Sonic Frontiers

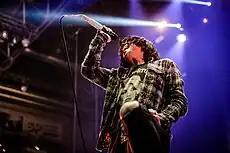
Sleeping with Sirens vocalist Kellin Quinn features in four songs on the soundtrack.

Tomoya Ohtani was the lead composer and sound director for "Frontiers". In accordance with the tone, the "Frontiers" soundtrack is less upbeat and is "focused more on helping to create a mysterious feeling surrounding the islands". Ohtani composed the main theme, "I'm Here", with vocals and lyrics by Merry Kirk-Holmes of To Octavia. The song plays during the battle against Supreme, with the vocal track playing in its second phase. Sleeping with Sirens vocalist Kellin Quinn appears on the prior Titan battle themes: "Undefeatable" (Giganto), "Break Through It All" (Wyvern), "Find Your Flame" (Knight), with vocalist and producer Tyler Smyth of DangerKids featured on the third track. "Another Story" exclusively includes both an orchestral version of "I'm Here" and a heavier remix called "I'm Here – Revisited", with re-recorded vocals by Quinn, both of which play in the revamped The End battle. Japanese rock band One Ok Rock wrote and performed a censored version of one of the four ending themes, "Vandalize", which also appears on their tenth studio album "Luxury Disease", albeit being the uncensored version. The other three ending themes are "Dear Father", "One Way Dream" and "I'm with you – Vocal ver.", performed by Quinn Barnitt, Nathan Sharp and Gaby Borro respectively, the latter of which also only appears in "Another Story". Additional music for the game was written by Kenichi Tokoi, Takahito Eguchi, Rintaro Soma, Kenji Mizuno, Kanon Oguni, and Hiroshi Kawaguchi, with additional vocals from Japanese singer YURI and Japanese-American singer Seann Bowe. The soundtrack album, "Stillness & Motion", was released on December 7, 2022. It features 150 tracks spanning 6 hours and 37 minutes, making it the longest in the series. The soundtrack album debuted in the top 10 for the US Spotify chart a week after it was released.